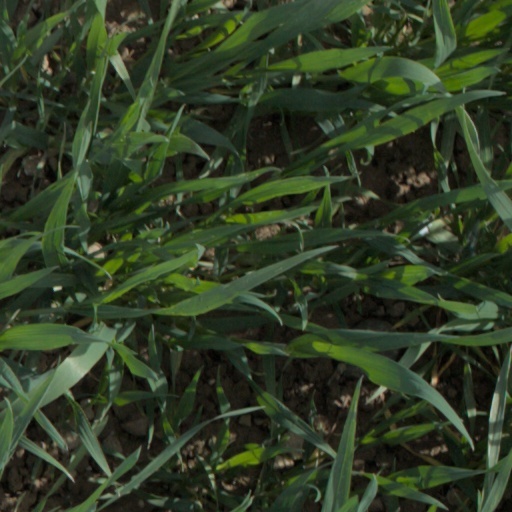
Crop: wheat